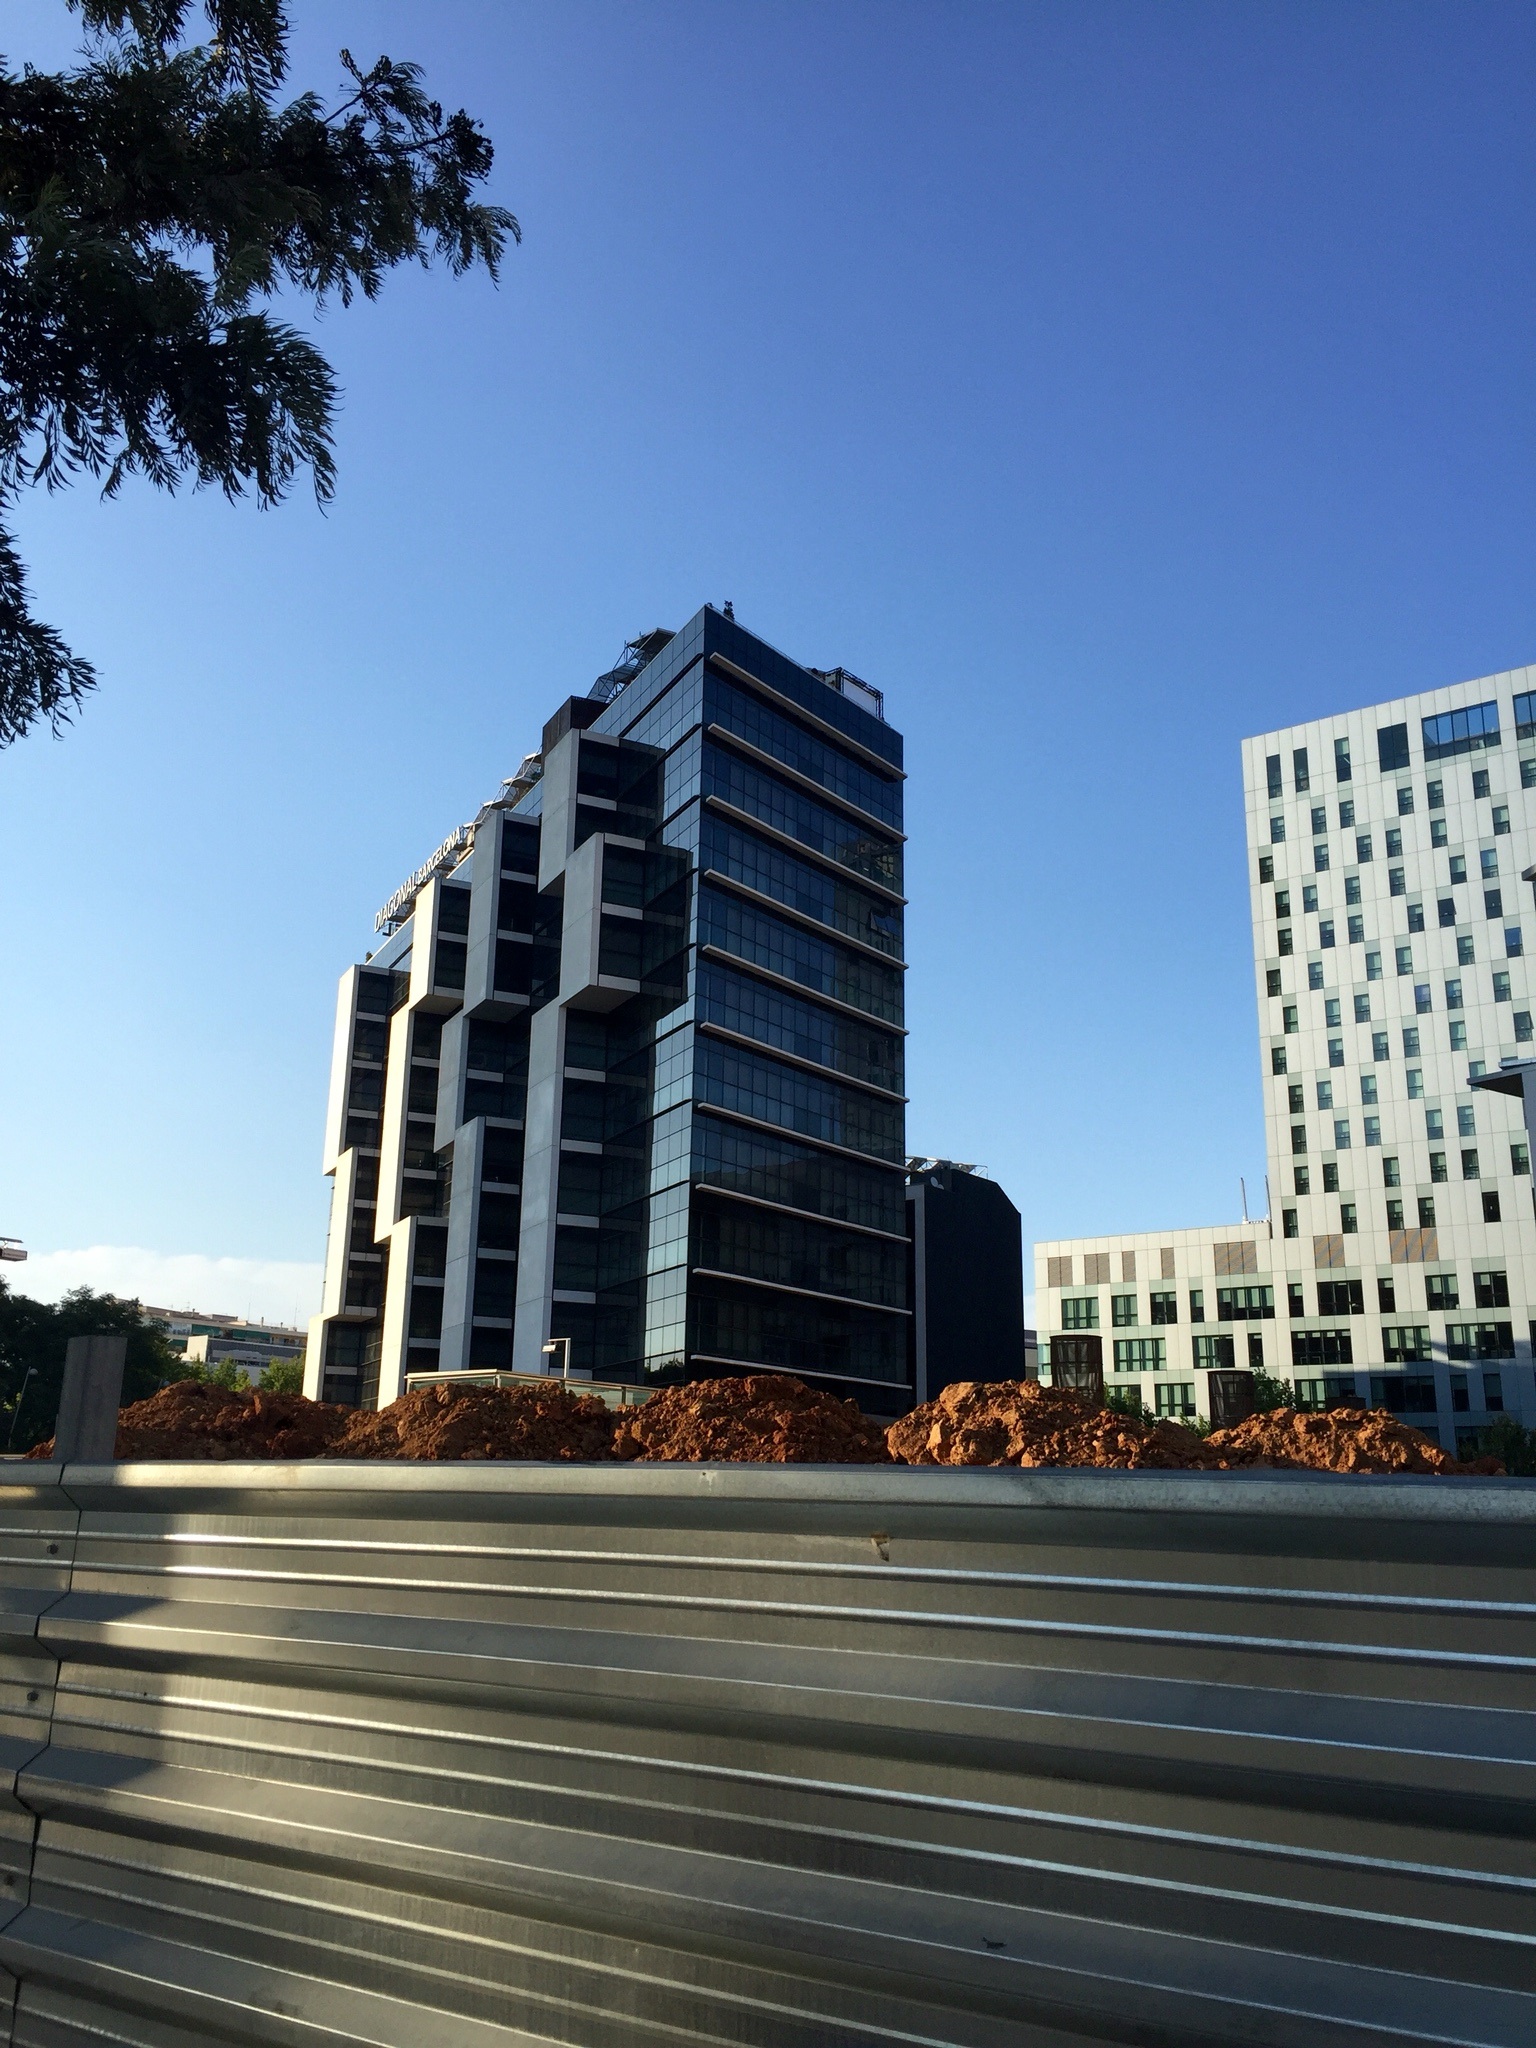
architecture, skyline, city, skyscraper, cityscape, downtown, tower, landmark, facade, tower block, headquarters, metropolis, condominium, urban area, residential area, human settlement, metropolitan area